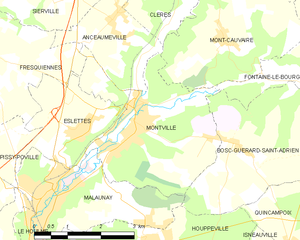
Carte des communes françaises Montville